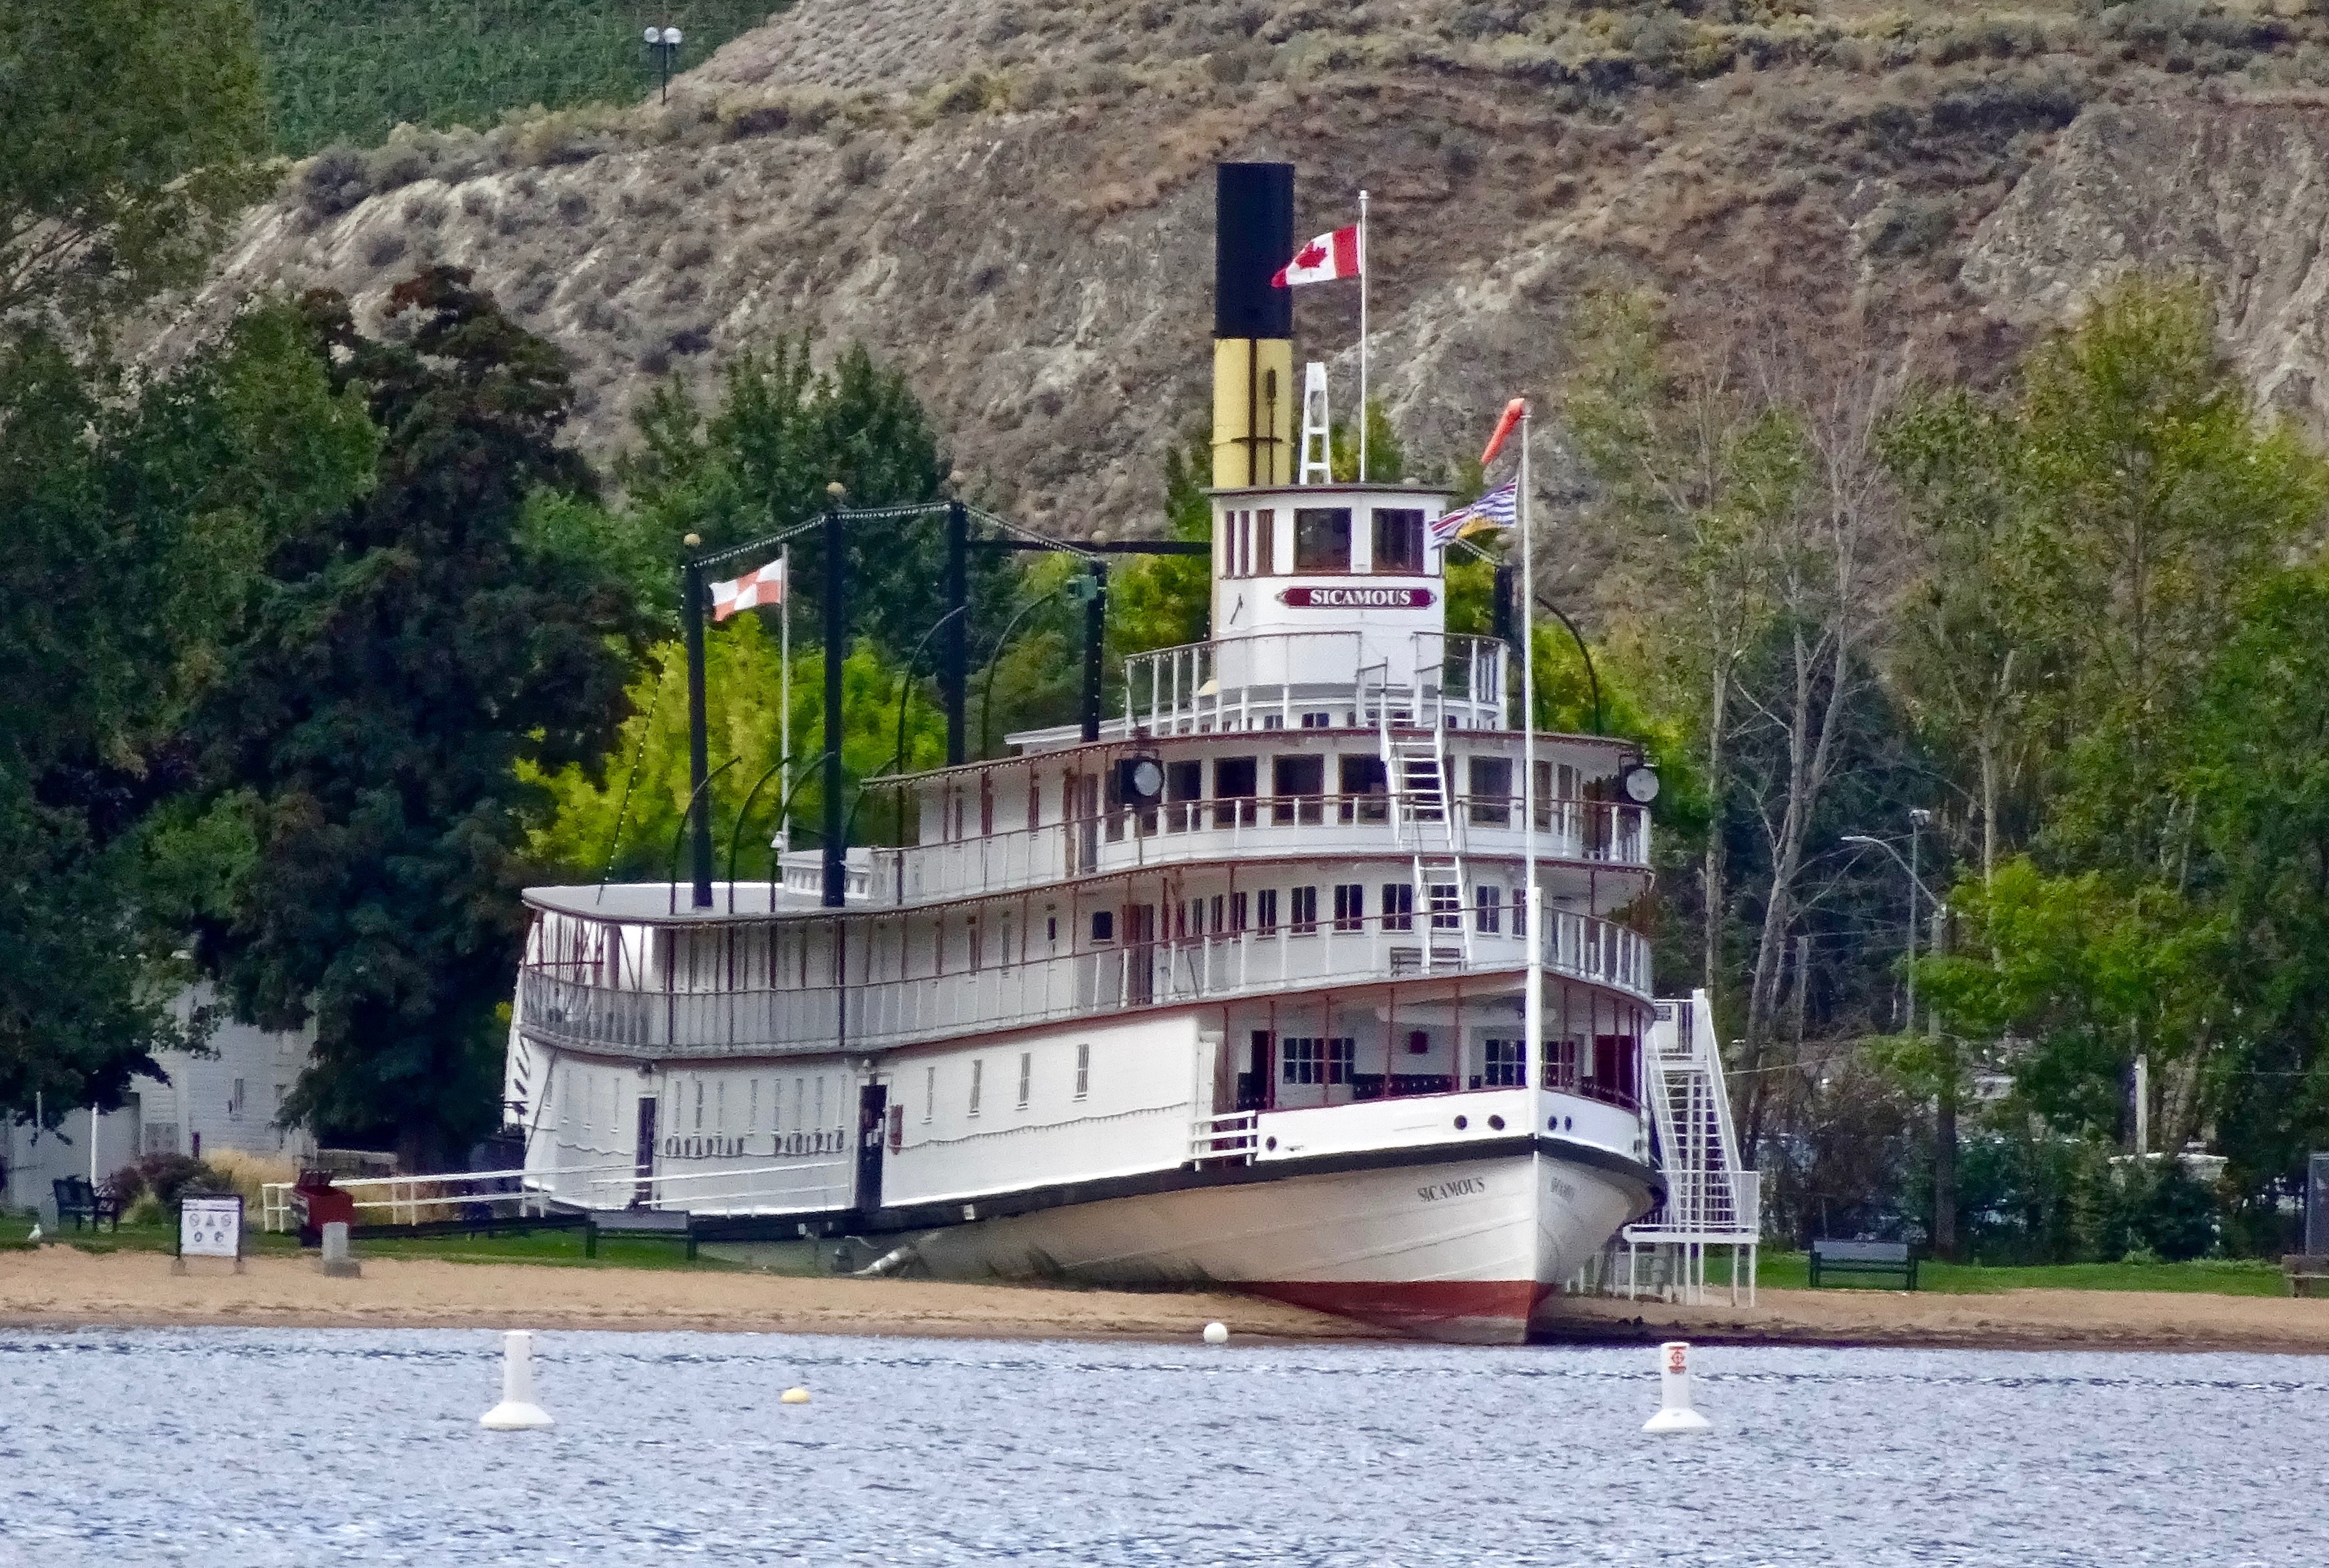
boat, river, ship, transportation, transport, vessel, vehicle, waterway, ferry, paddle boat, nautical, canada, steamer, watercraft, steamboat, passenger, motor ship, passenger ship, riverboat, paddle steamer, ss sicamous, penticton